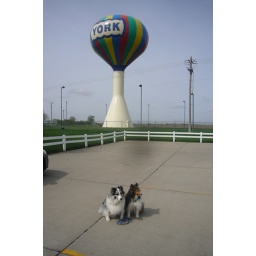
The balloon-ish water tower in York, Nebraska